2021–22 Galatasaray S.K. (women's football) season

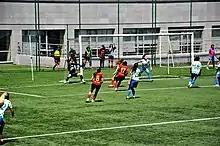
Galatasaray (red/yellow) vs Çaykur Rizespor (white/blue) in the 2021-22 Turkish Women's Football Super League.

On 18 September 2021, the Galatasaray Women's Football Team was introduced at the event held at Galatasaray High School. Before the launch, President Burak Elmas came to class 12 F, where the decision to establish Galatasaray Sports Club was taken, together with Galatasaray High School Manager Murat Develioğlu and signed the founding text of our women's football team.